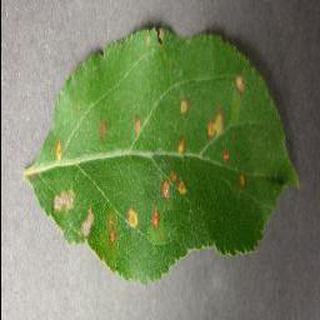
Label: apple_cedar_apple_rust